Vaiano

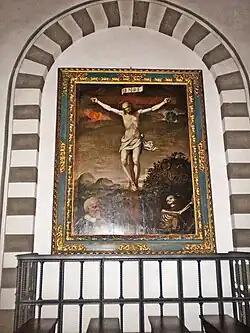
San salvatore Abbey-Cricifix in Vaiano

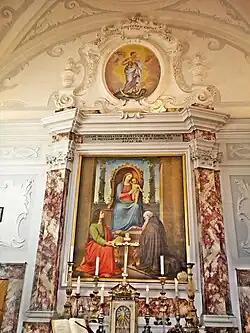
Antonio Marini, The Madonna with child between Saint Joseph and Saint Anthon from Padua-Oratory of Saint Anthon at Villa Vai (Il Mulinaccio)

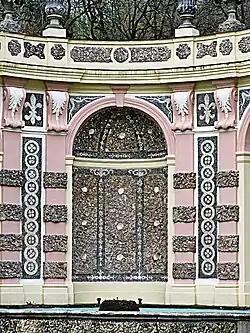
Ninfeus at Villa Vai (Il Mulinaccio)

Vaiano is a "comune" (municipality) in the Province of Prato in the region of Tuscany in Italy. It is located about northwest of Florence and about north of Prato. It has 9,912 inhabitants.